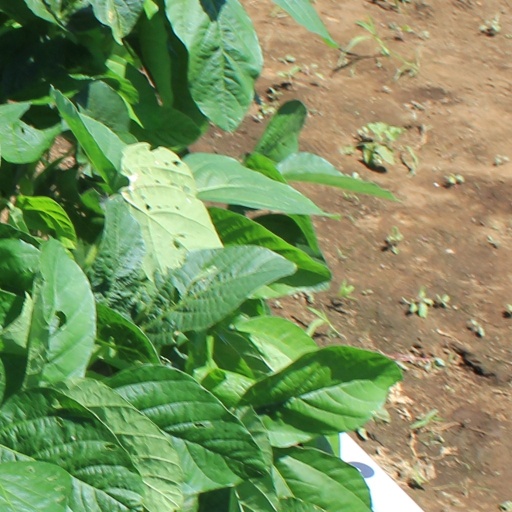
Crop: soybean